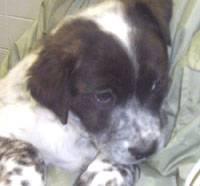
dog